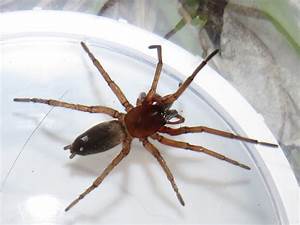
Label: spider